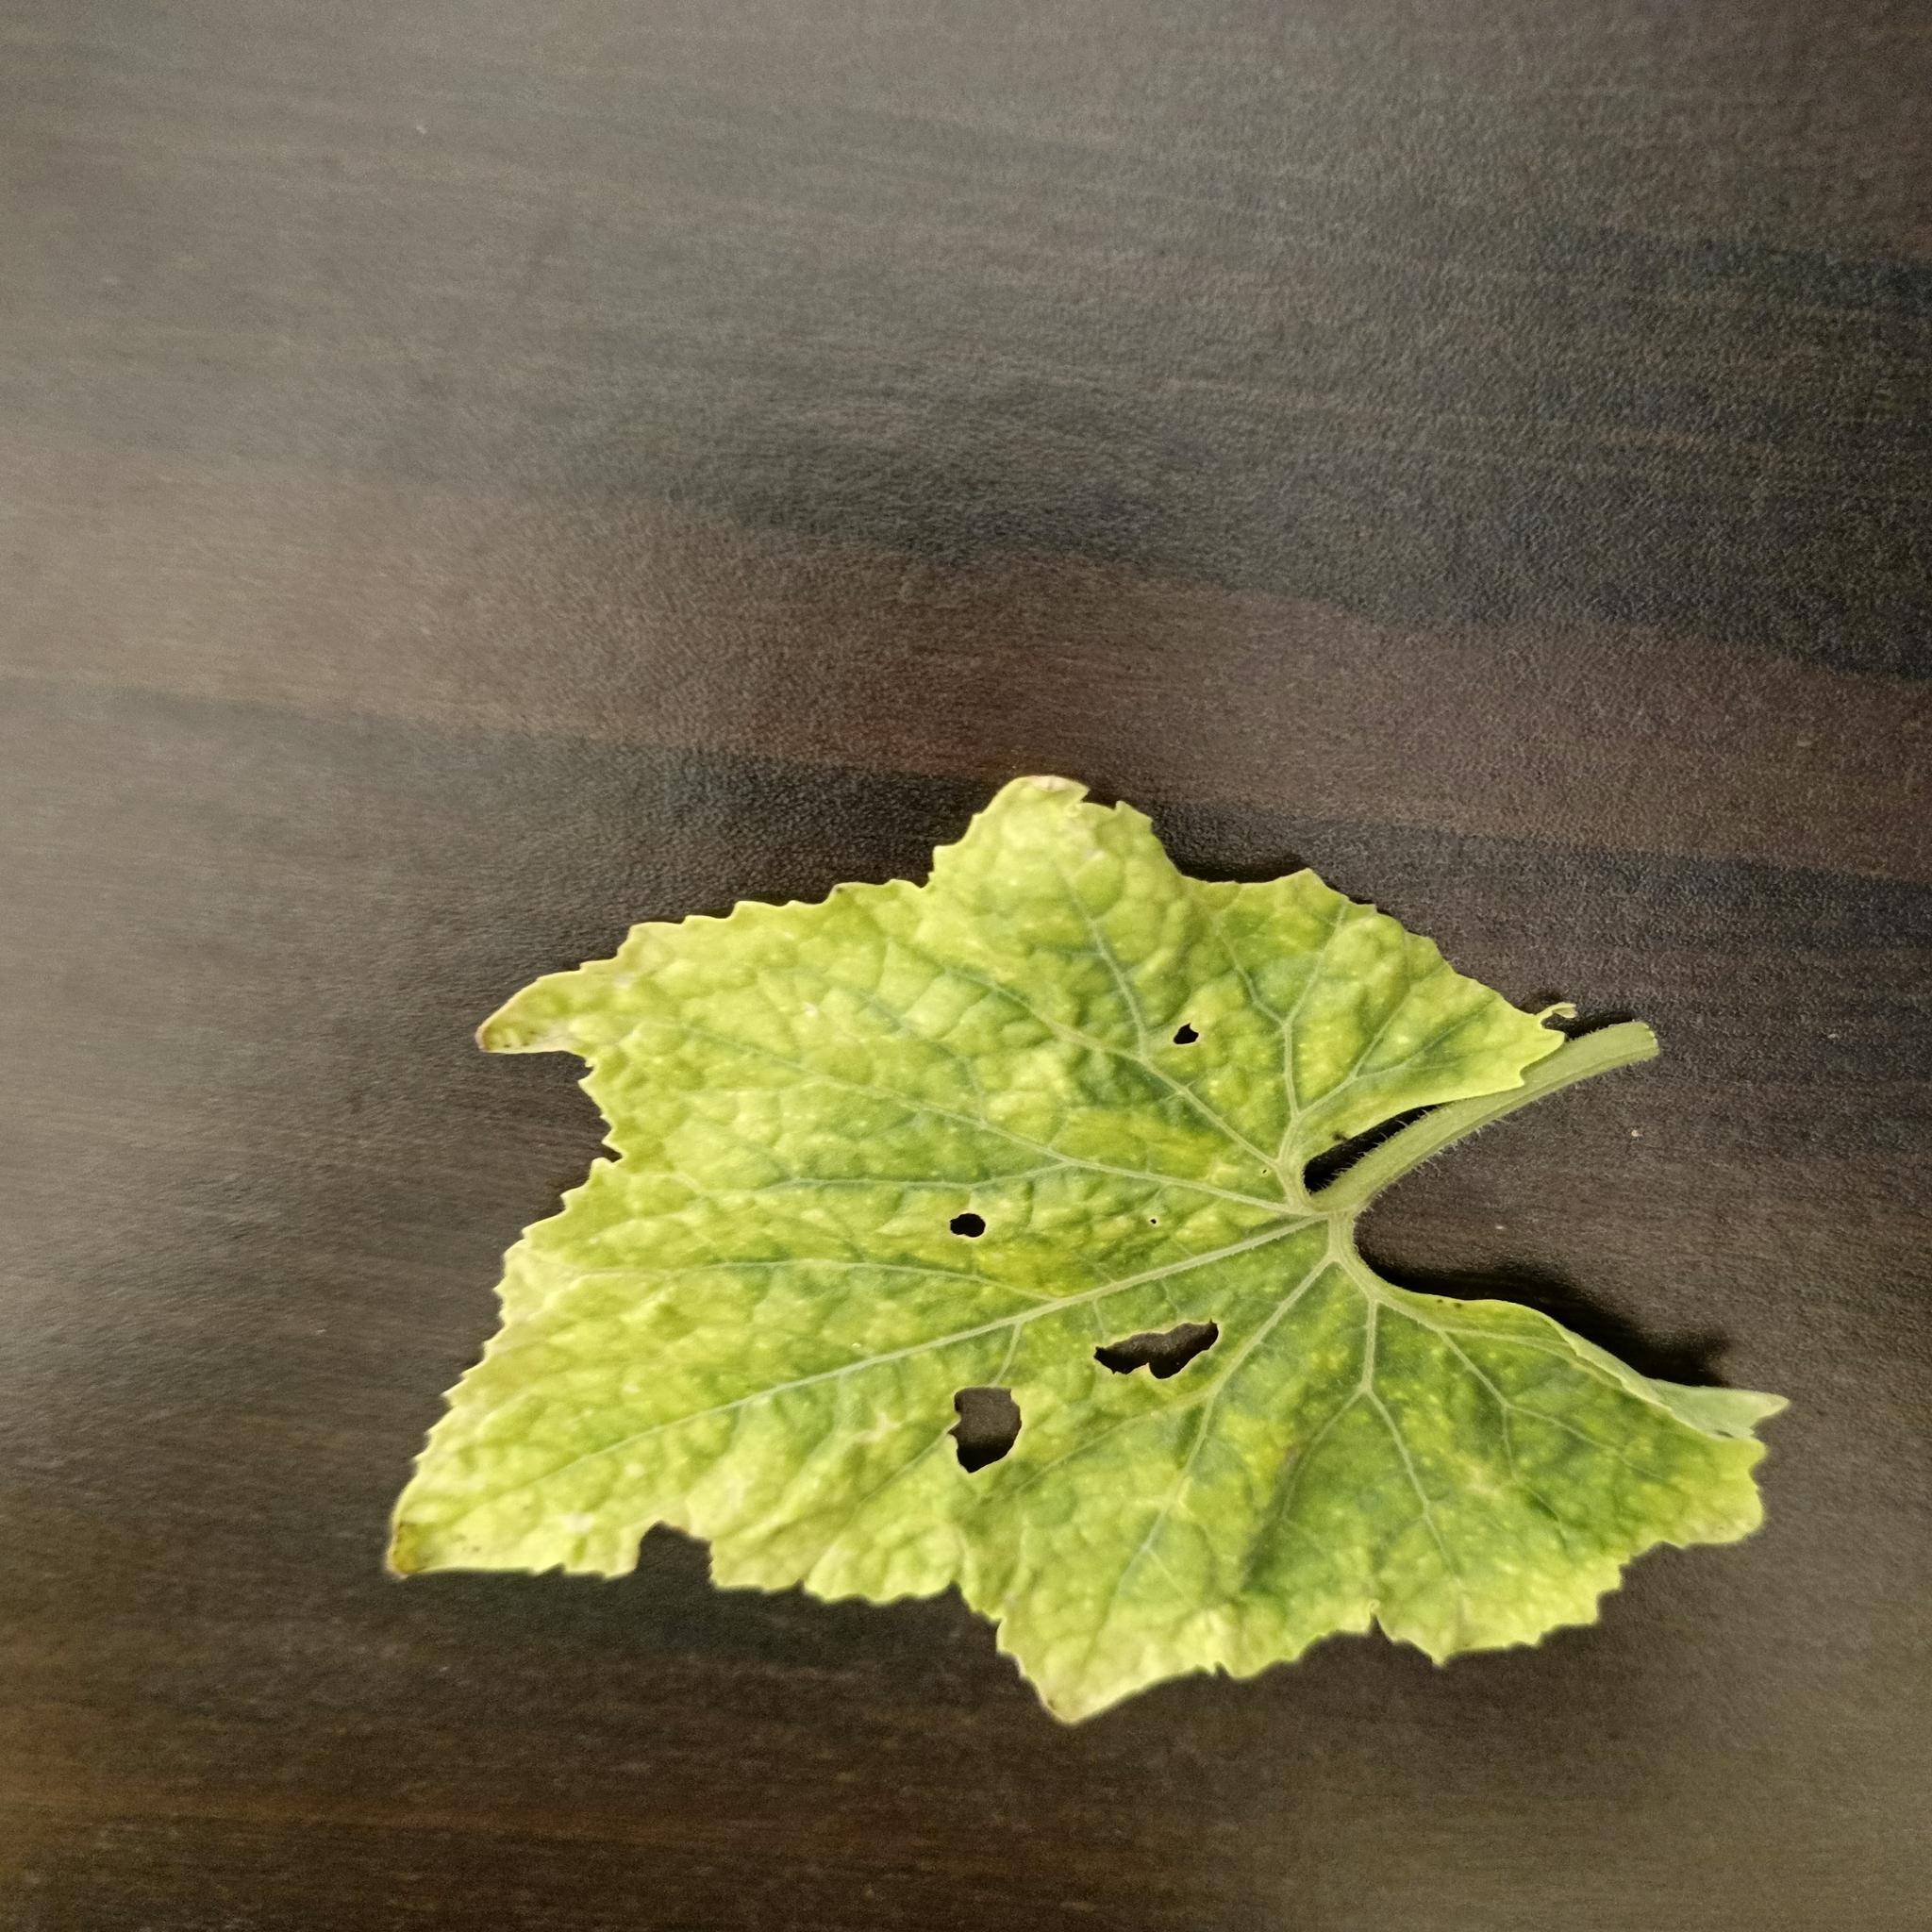
Label: Downy mildew